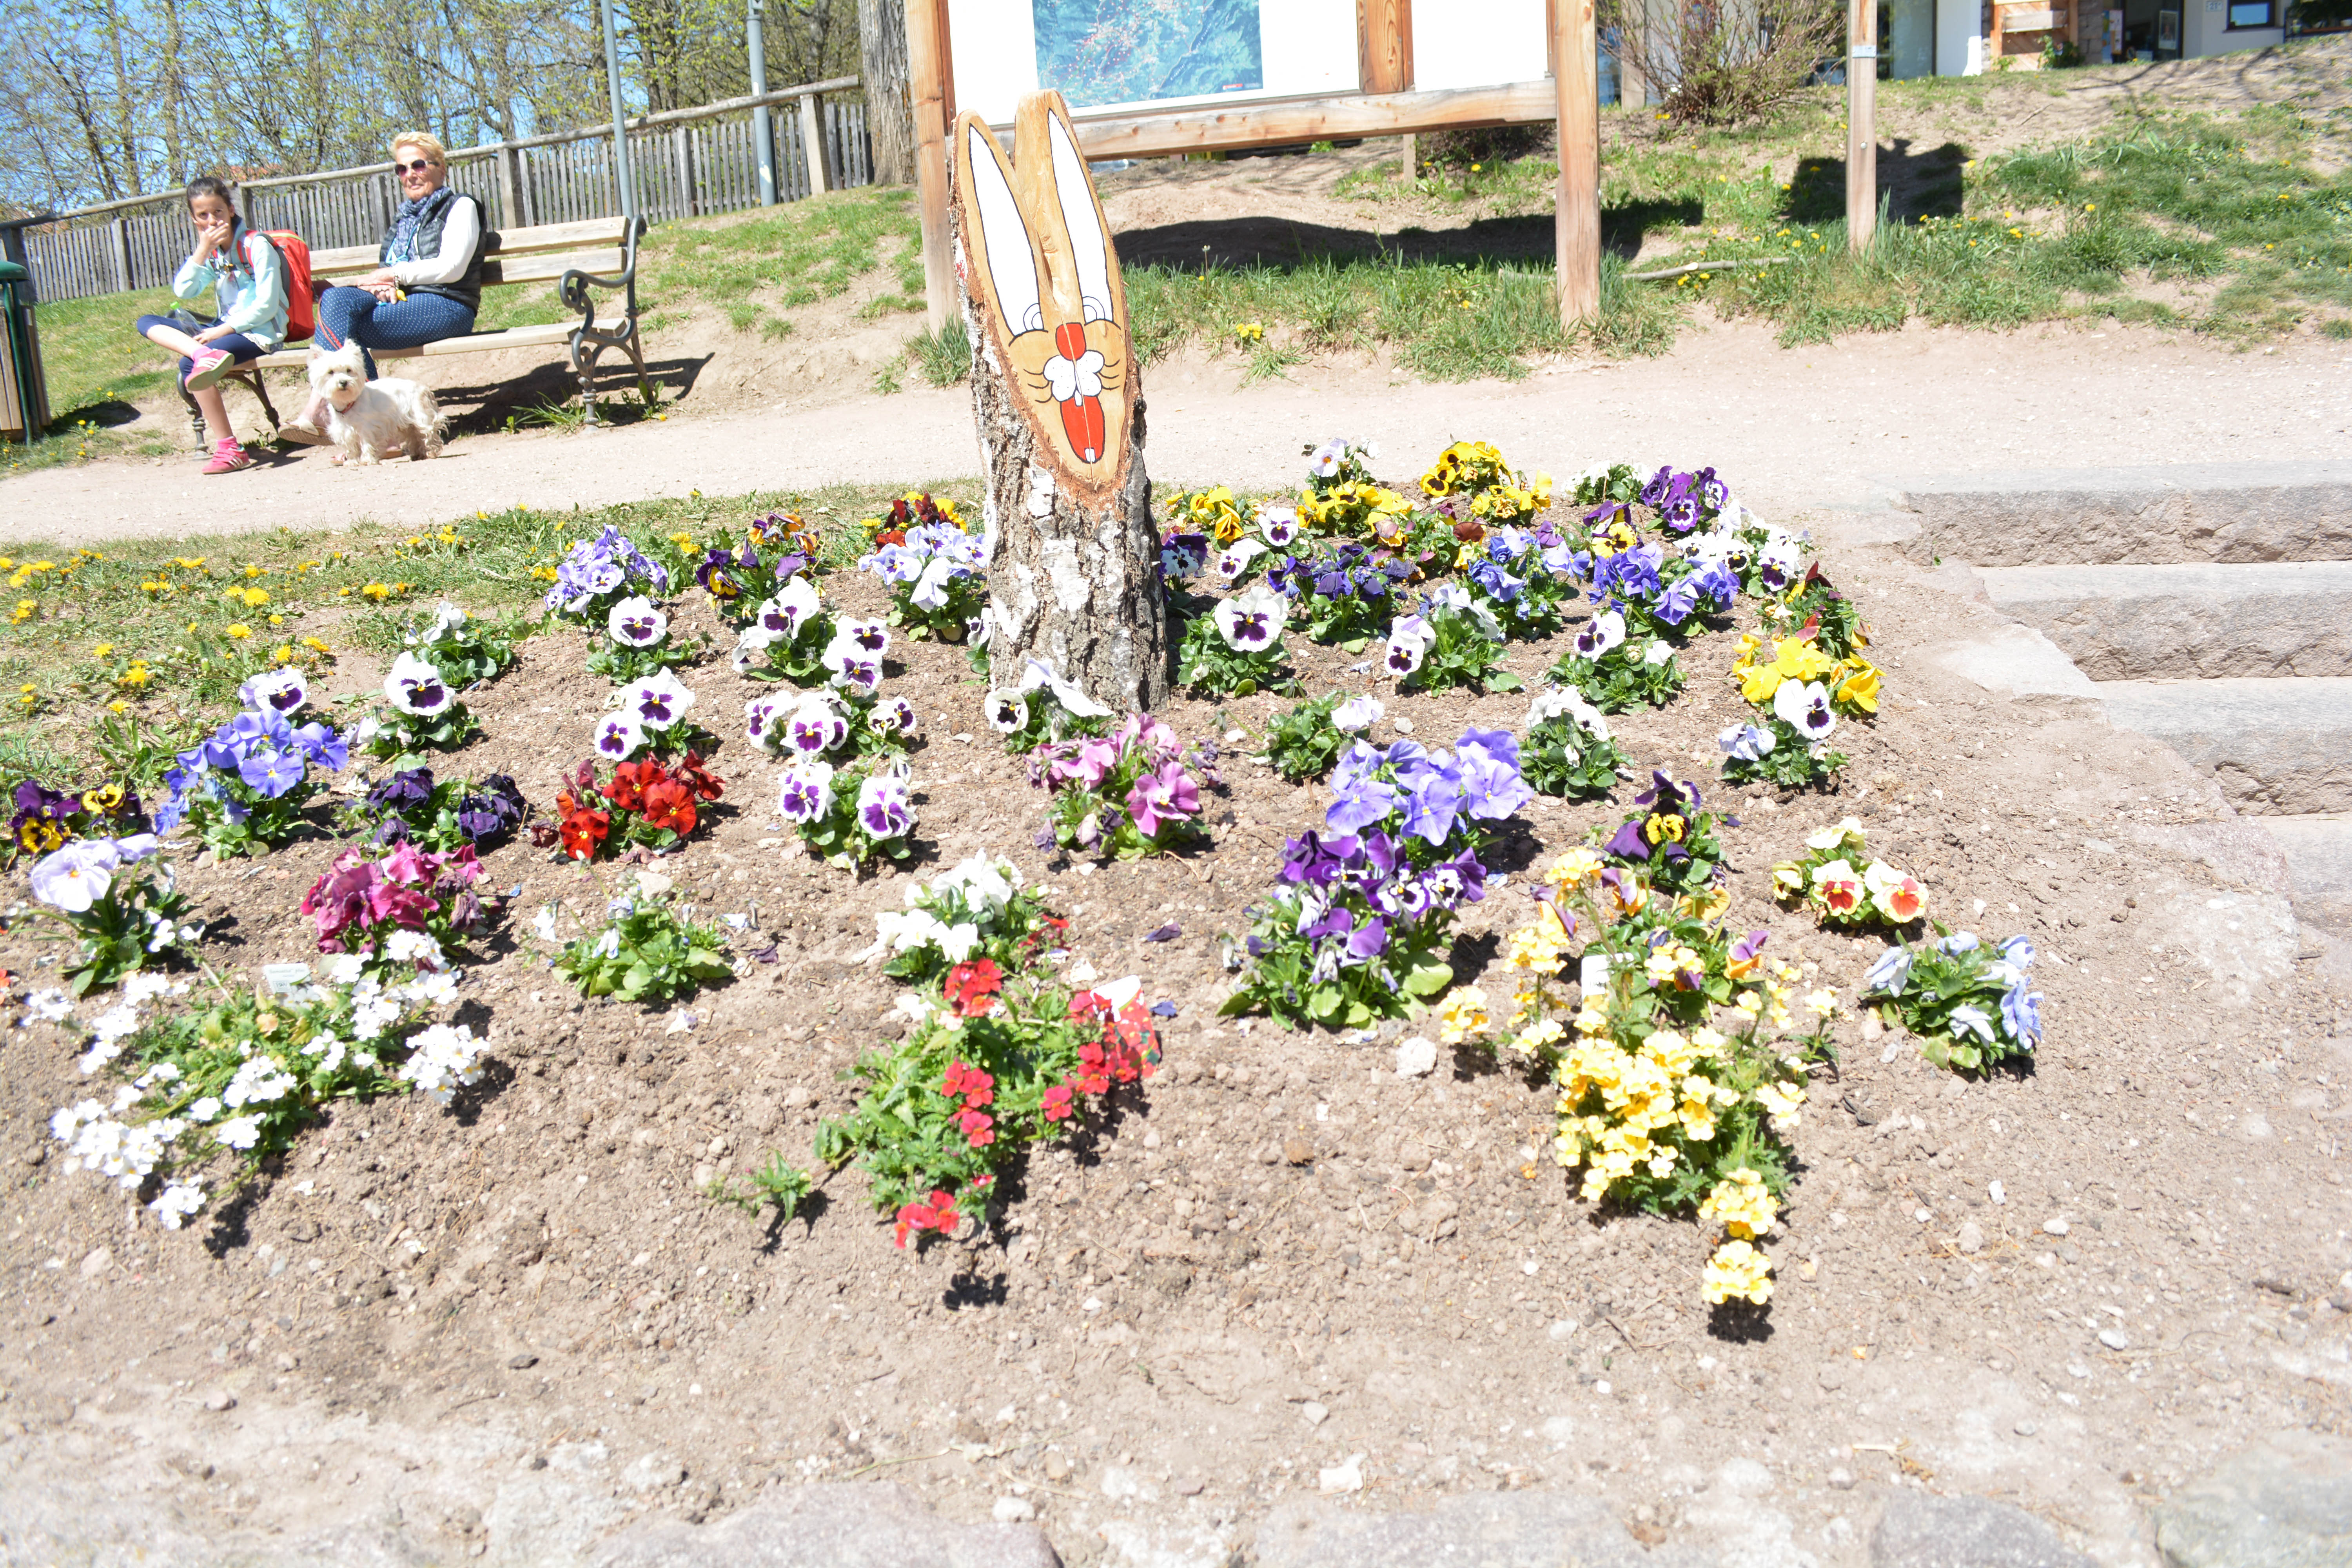
plant, flower, community, garden, flora, yard